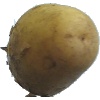
Label: Potato White 1